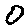
Label: 0